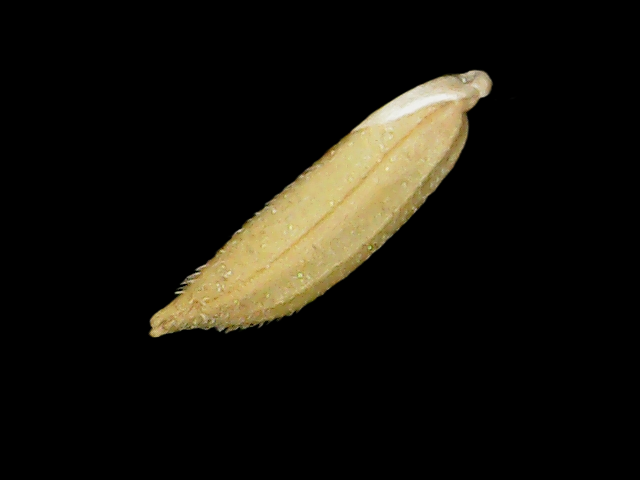
Rice variety: Binadhan12